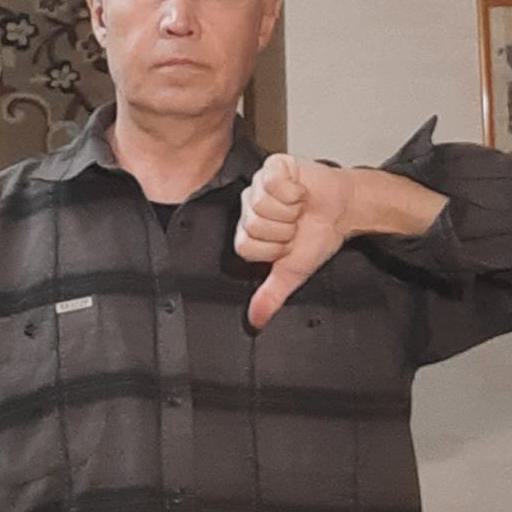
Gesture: dislike